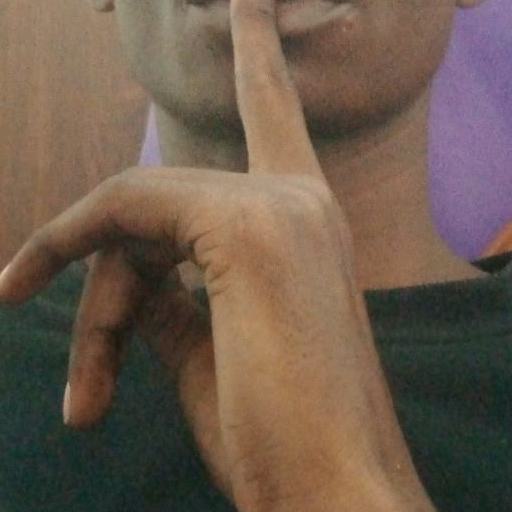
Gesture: mute